2006 Indian anti-reservation protests

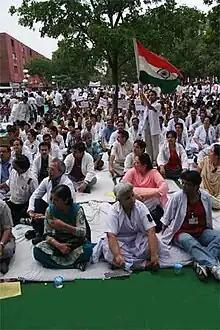
Doctors protesting against reservation at Jantar Mantar, Delhi

The protests began from 26 April 2006 with medical students protesting in New Delhi against the government's proposal, where students were lathi-charged and water cannons and tear gas were fired on the students. Another such protest was carried out by medical students in New Delhi on 13 May 2006 where students were again lathi-charged and detained for few hours. Medical students held a protest in Mumbai on 14 May 2006, where students were lathi-charged, despite the protest being banned by the Bombay High Court. They were lathi-charged by the police. In retaliation of the police action toward the anti-reservation protestors, a nationwide strike was launched by the "anti-reservation" medical students. Doctors from all over India who opposed the government's proposal too joined the protest.